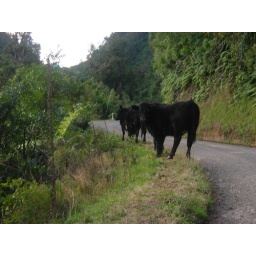
random cows in the road who attempted to get in the car after stopping to take photos!!